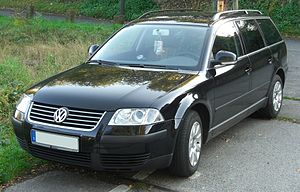
Volkswagen Passat / Overblik over de enkelte byggeserier
Volkswagen Passat er en modelbetegnelse for en stor mellemklassebil fra den tyske Volkswagen-koncern.